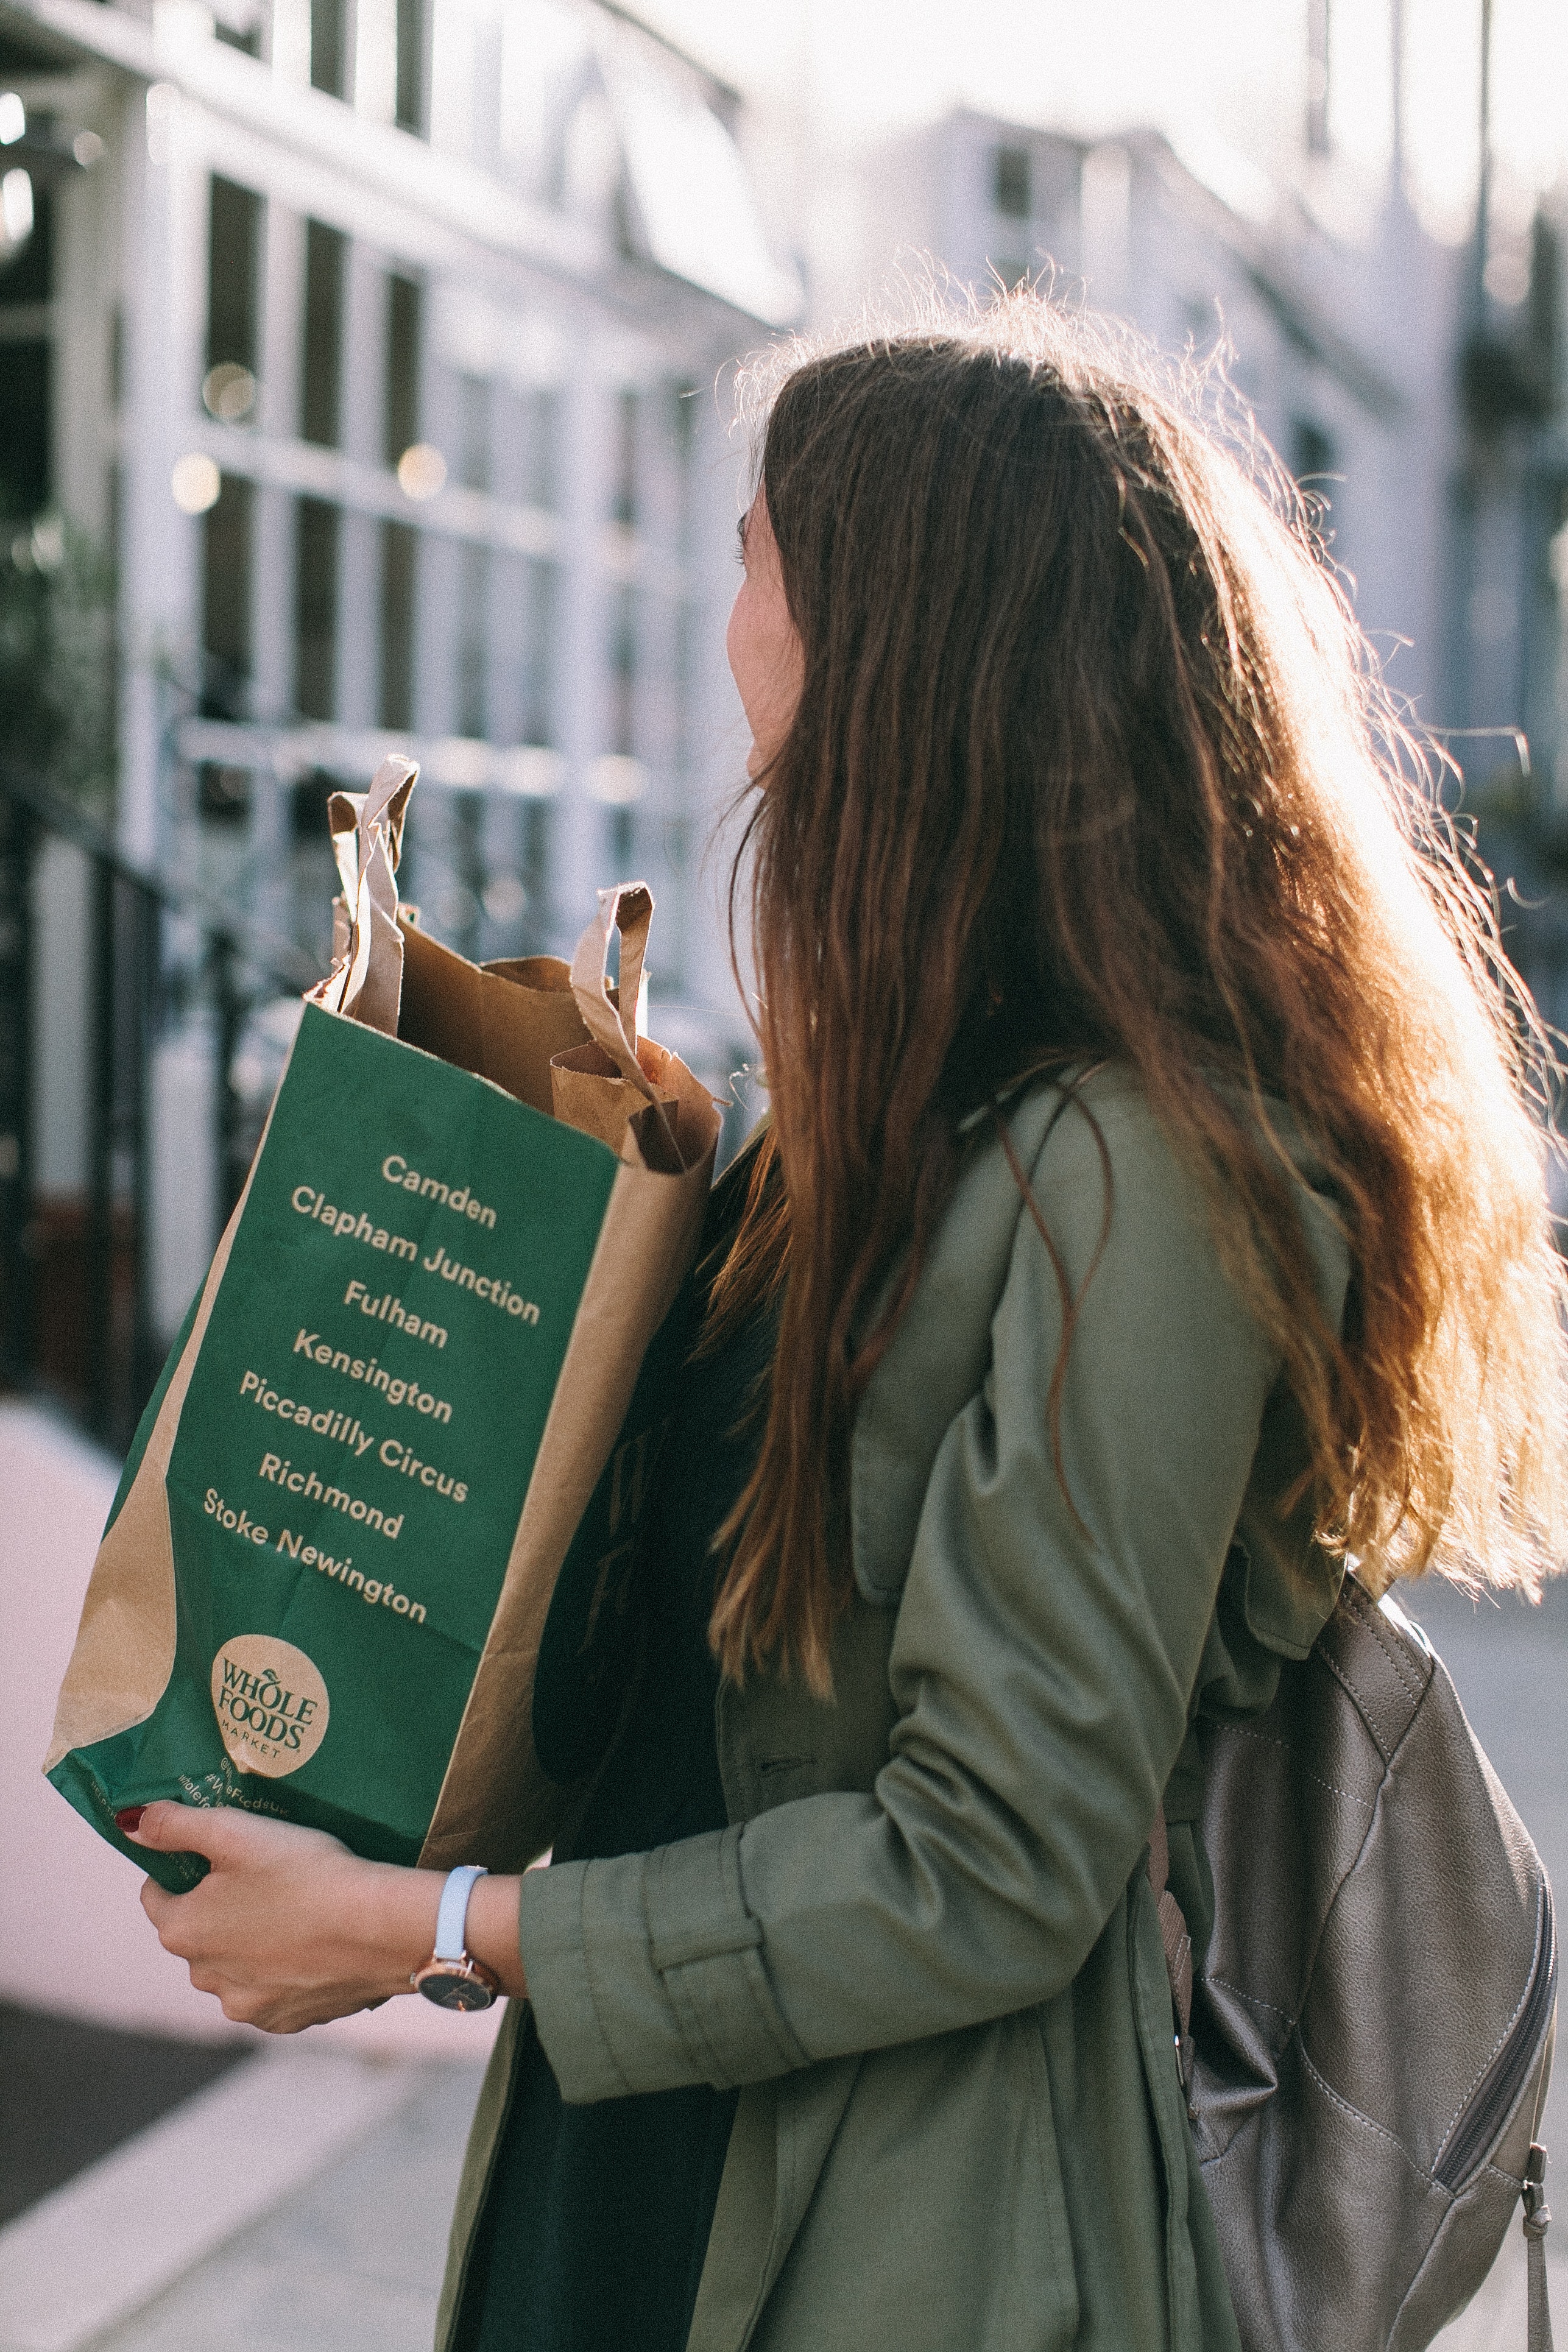
green, girl, human behavior